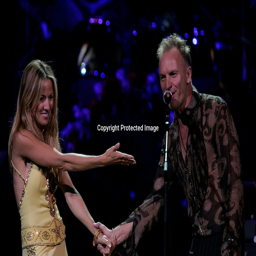
country artist and rock artist perform during benefit concert .